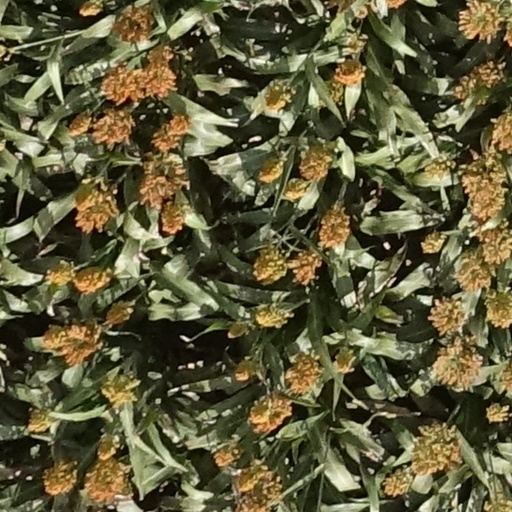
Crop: sorghum